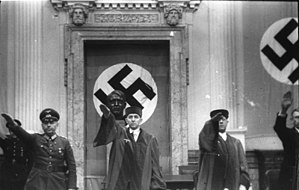
Volksgerichtshof
Dommeren Roland Freisler (i midten) på domstolen
Volksgerichtshof var en specialdomstol for høj- og landsforræderi i Nazi-Tyskland fra 1934 til 1945. Den blev etableret af den tyske kansler Adolf Hitler og ledet af Fritz Rehn, Otto Georg Thierack, Roland Freisler og Harry Haffner. Dommeren Roland Freisler var specielt fanatisk og ydmygede ofte de tiltalte.